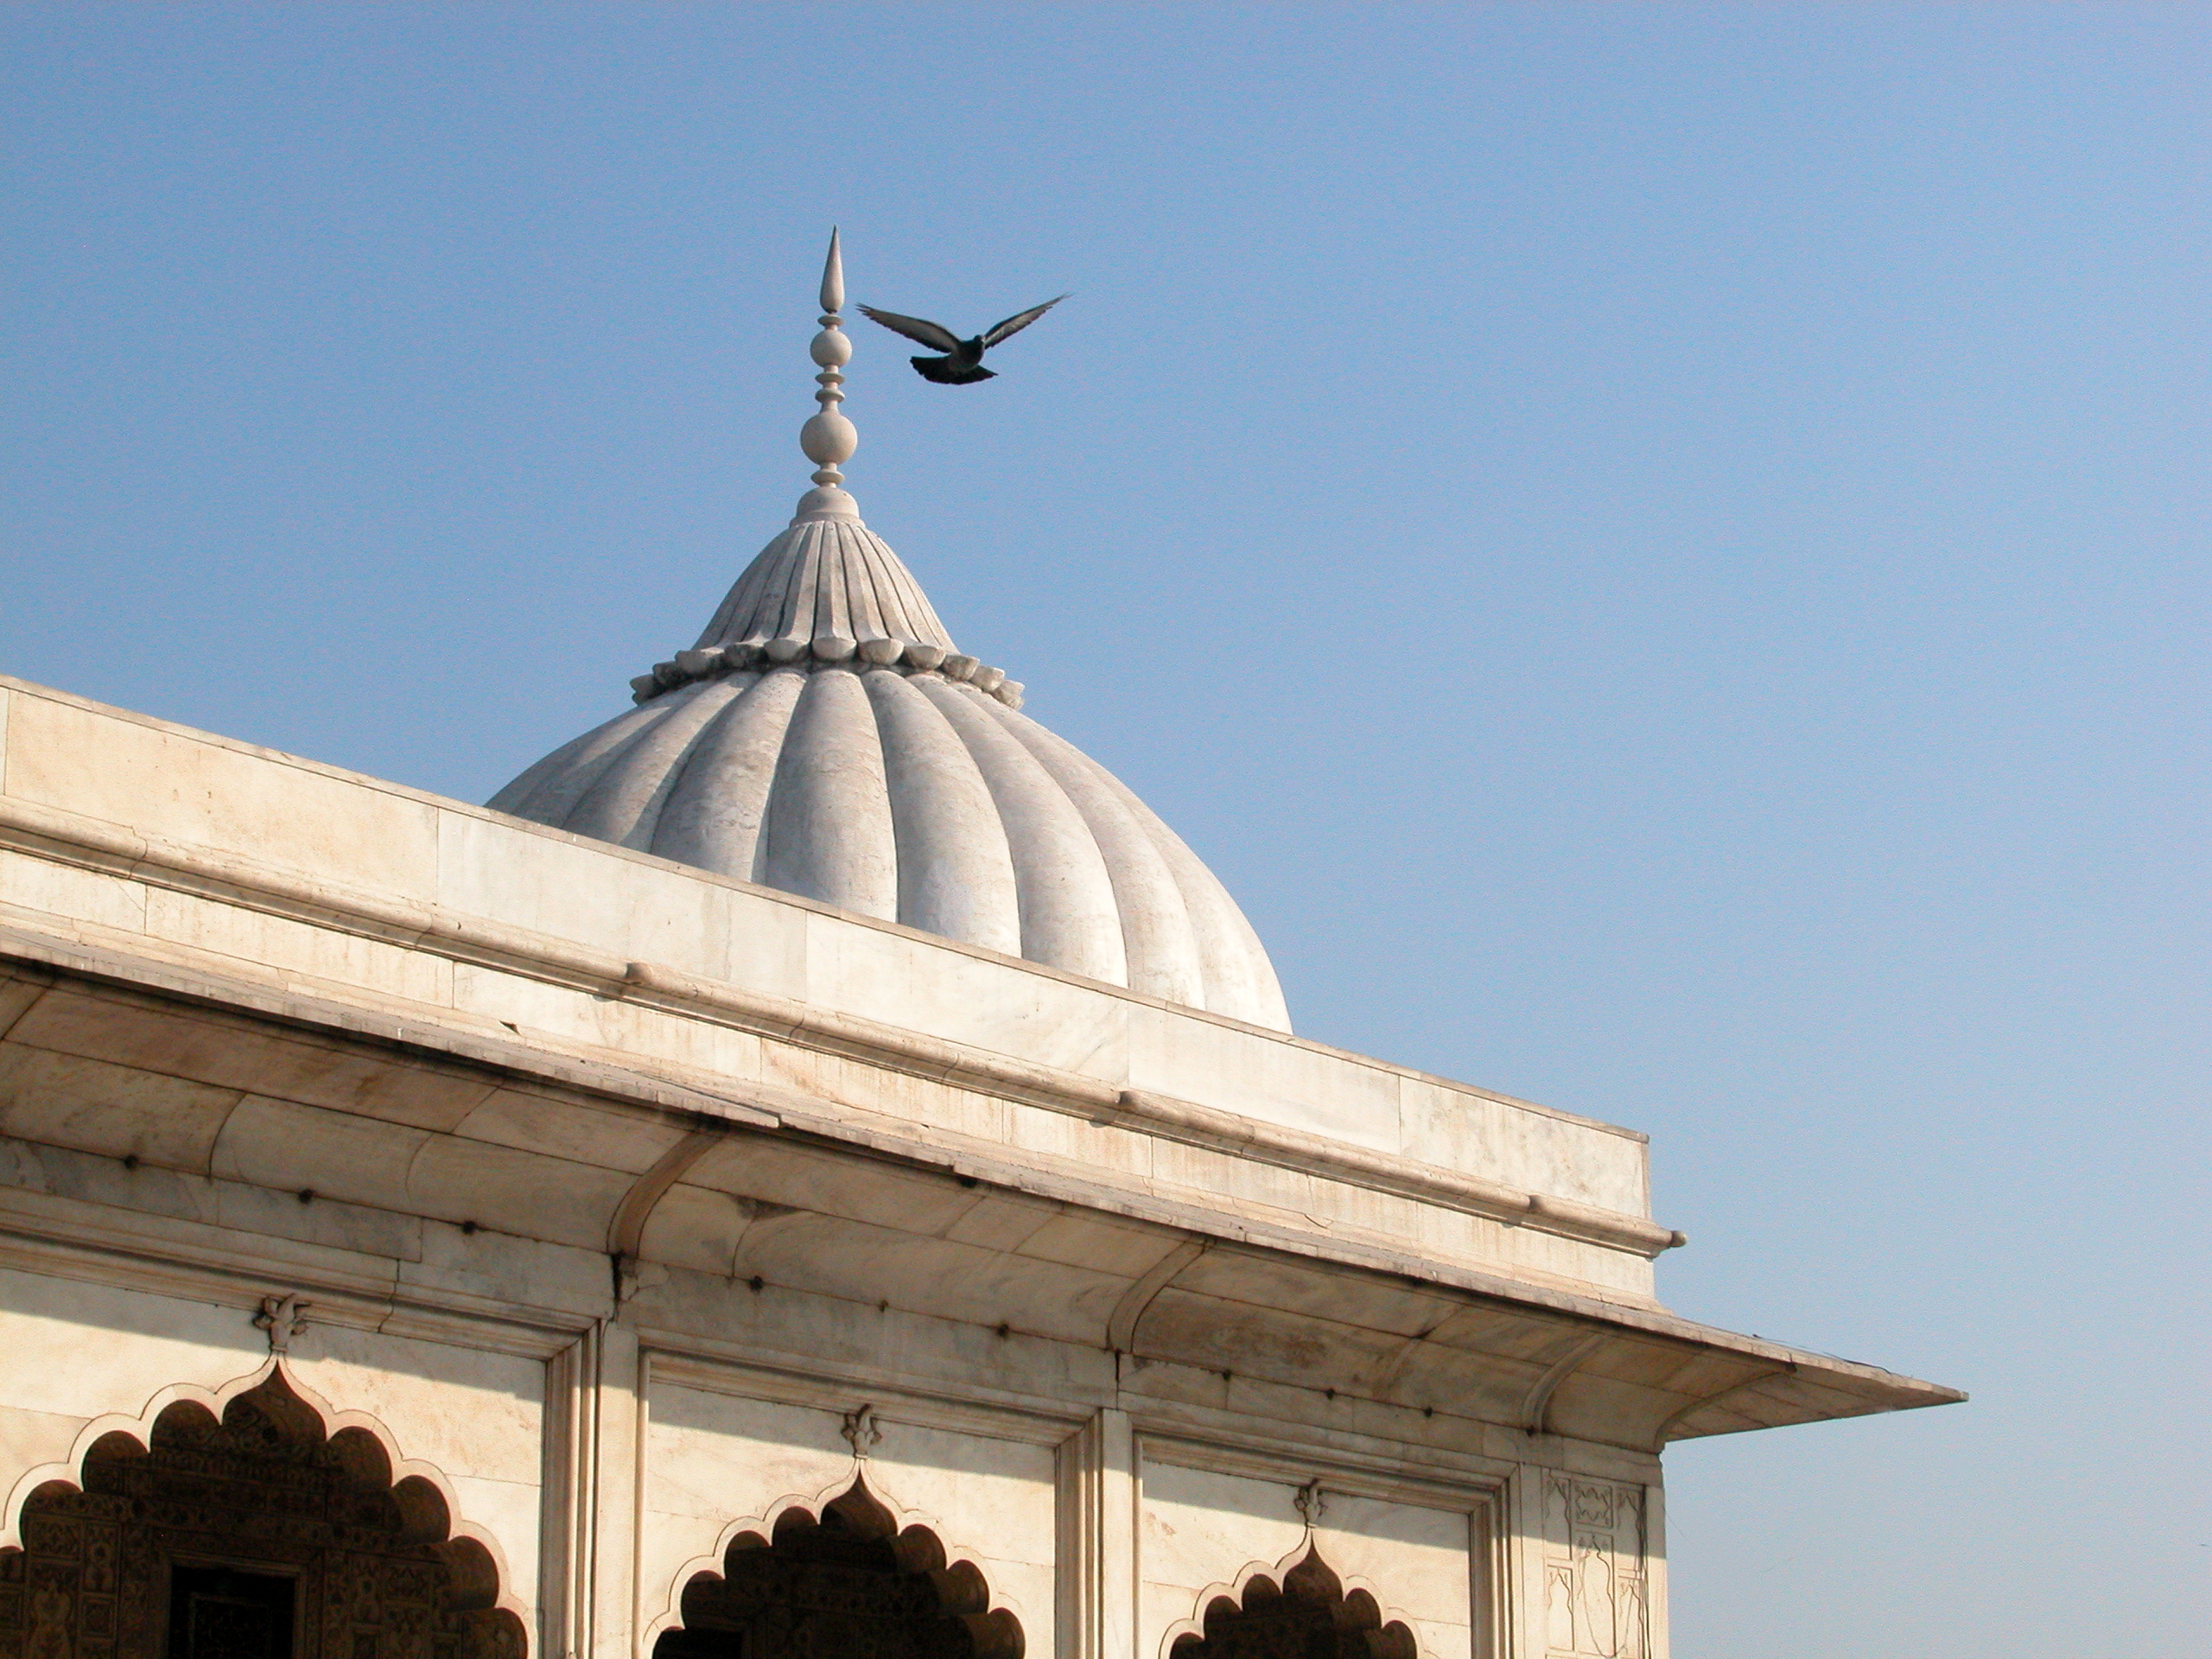
architecture, building, monument, high, red, landmark, place of worship, cool image, ruins, steeple, fort, hires, india, dome, hi, res, delhi, unescoworldheritage, lal, qila